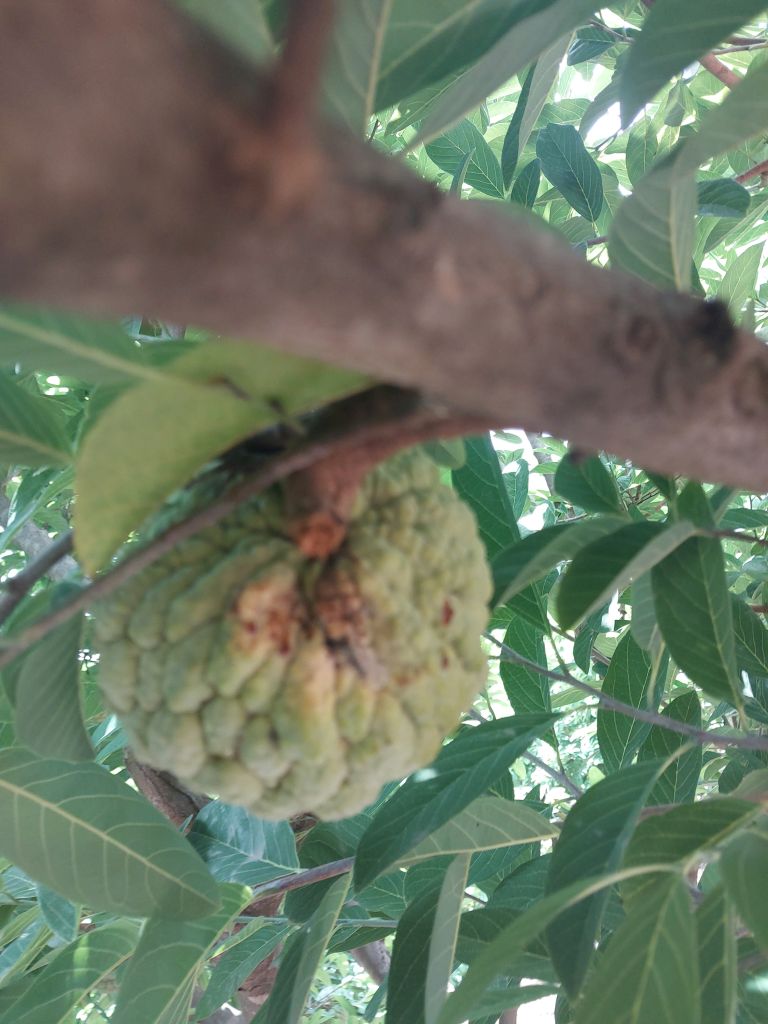
Disease label: Athracnose